Lola Maverick Lloyd House

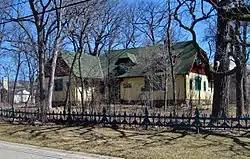

The Lola Maverick Lloyd House is a historic house at 455 Birch Street in Winnetka, Illinois. The house was built in 1920 for pacifist and feminist activist Lola Maverick Lloyd and her four children. At the time, Lloyd had recently undergone a public divorce from William Bross Lloyd; while she expressed a desire to move back to Texas, where she had grown up, her custody agreement required her to stay in Illinois. Architect Charles Haag designed the house with the assistance of Lloyd herself; their design is in the Arts and Crafts style and includes influences from both Texas and Haag's native Sweden.